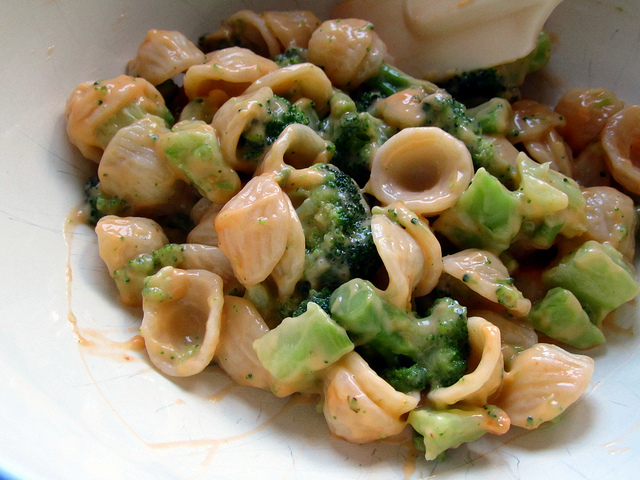
user: Given an image and a question. Answer the question in a short answer. Question: What type of pasta is represented? Short Answer:
assistant: shell